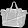
Label: Bag